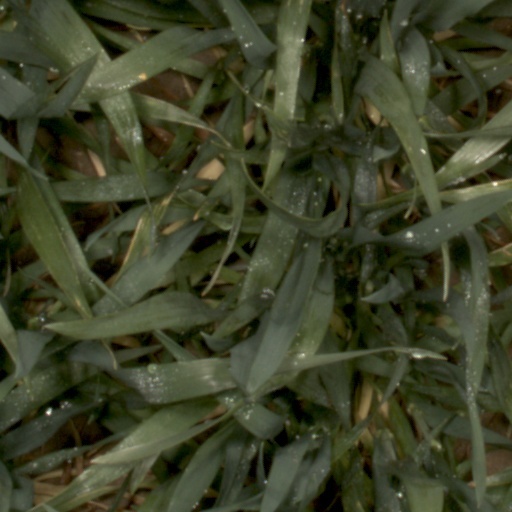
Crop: wheat